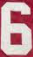
Number: 6